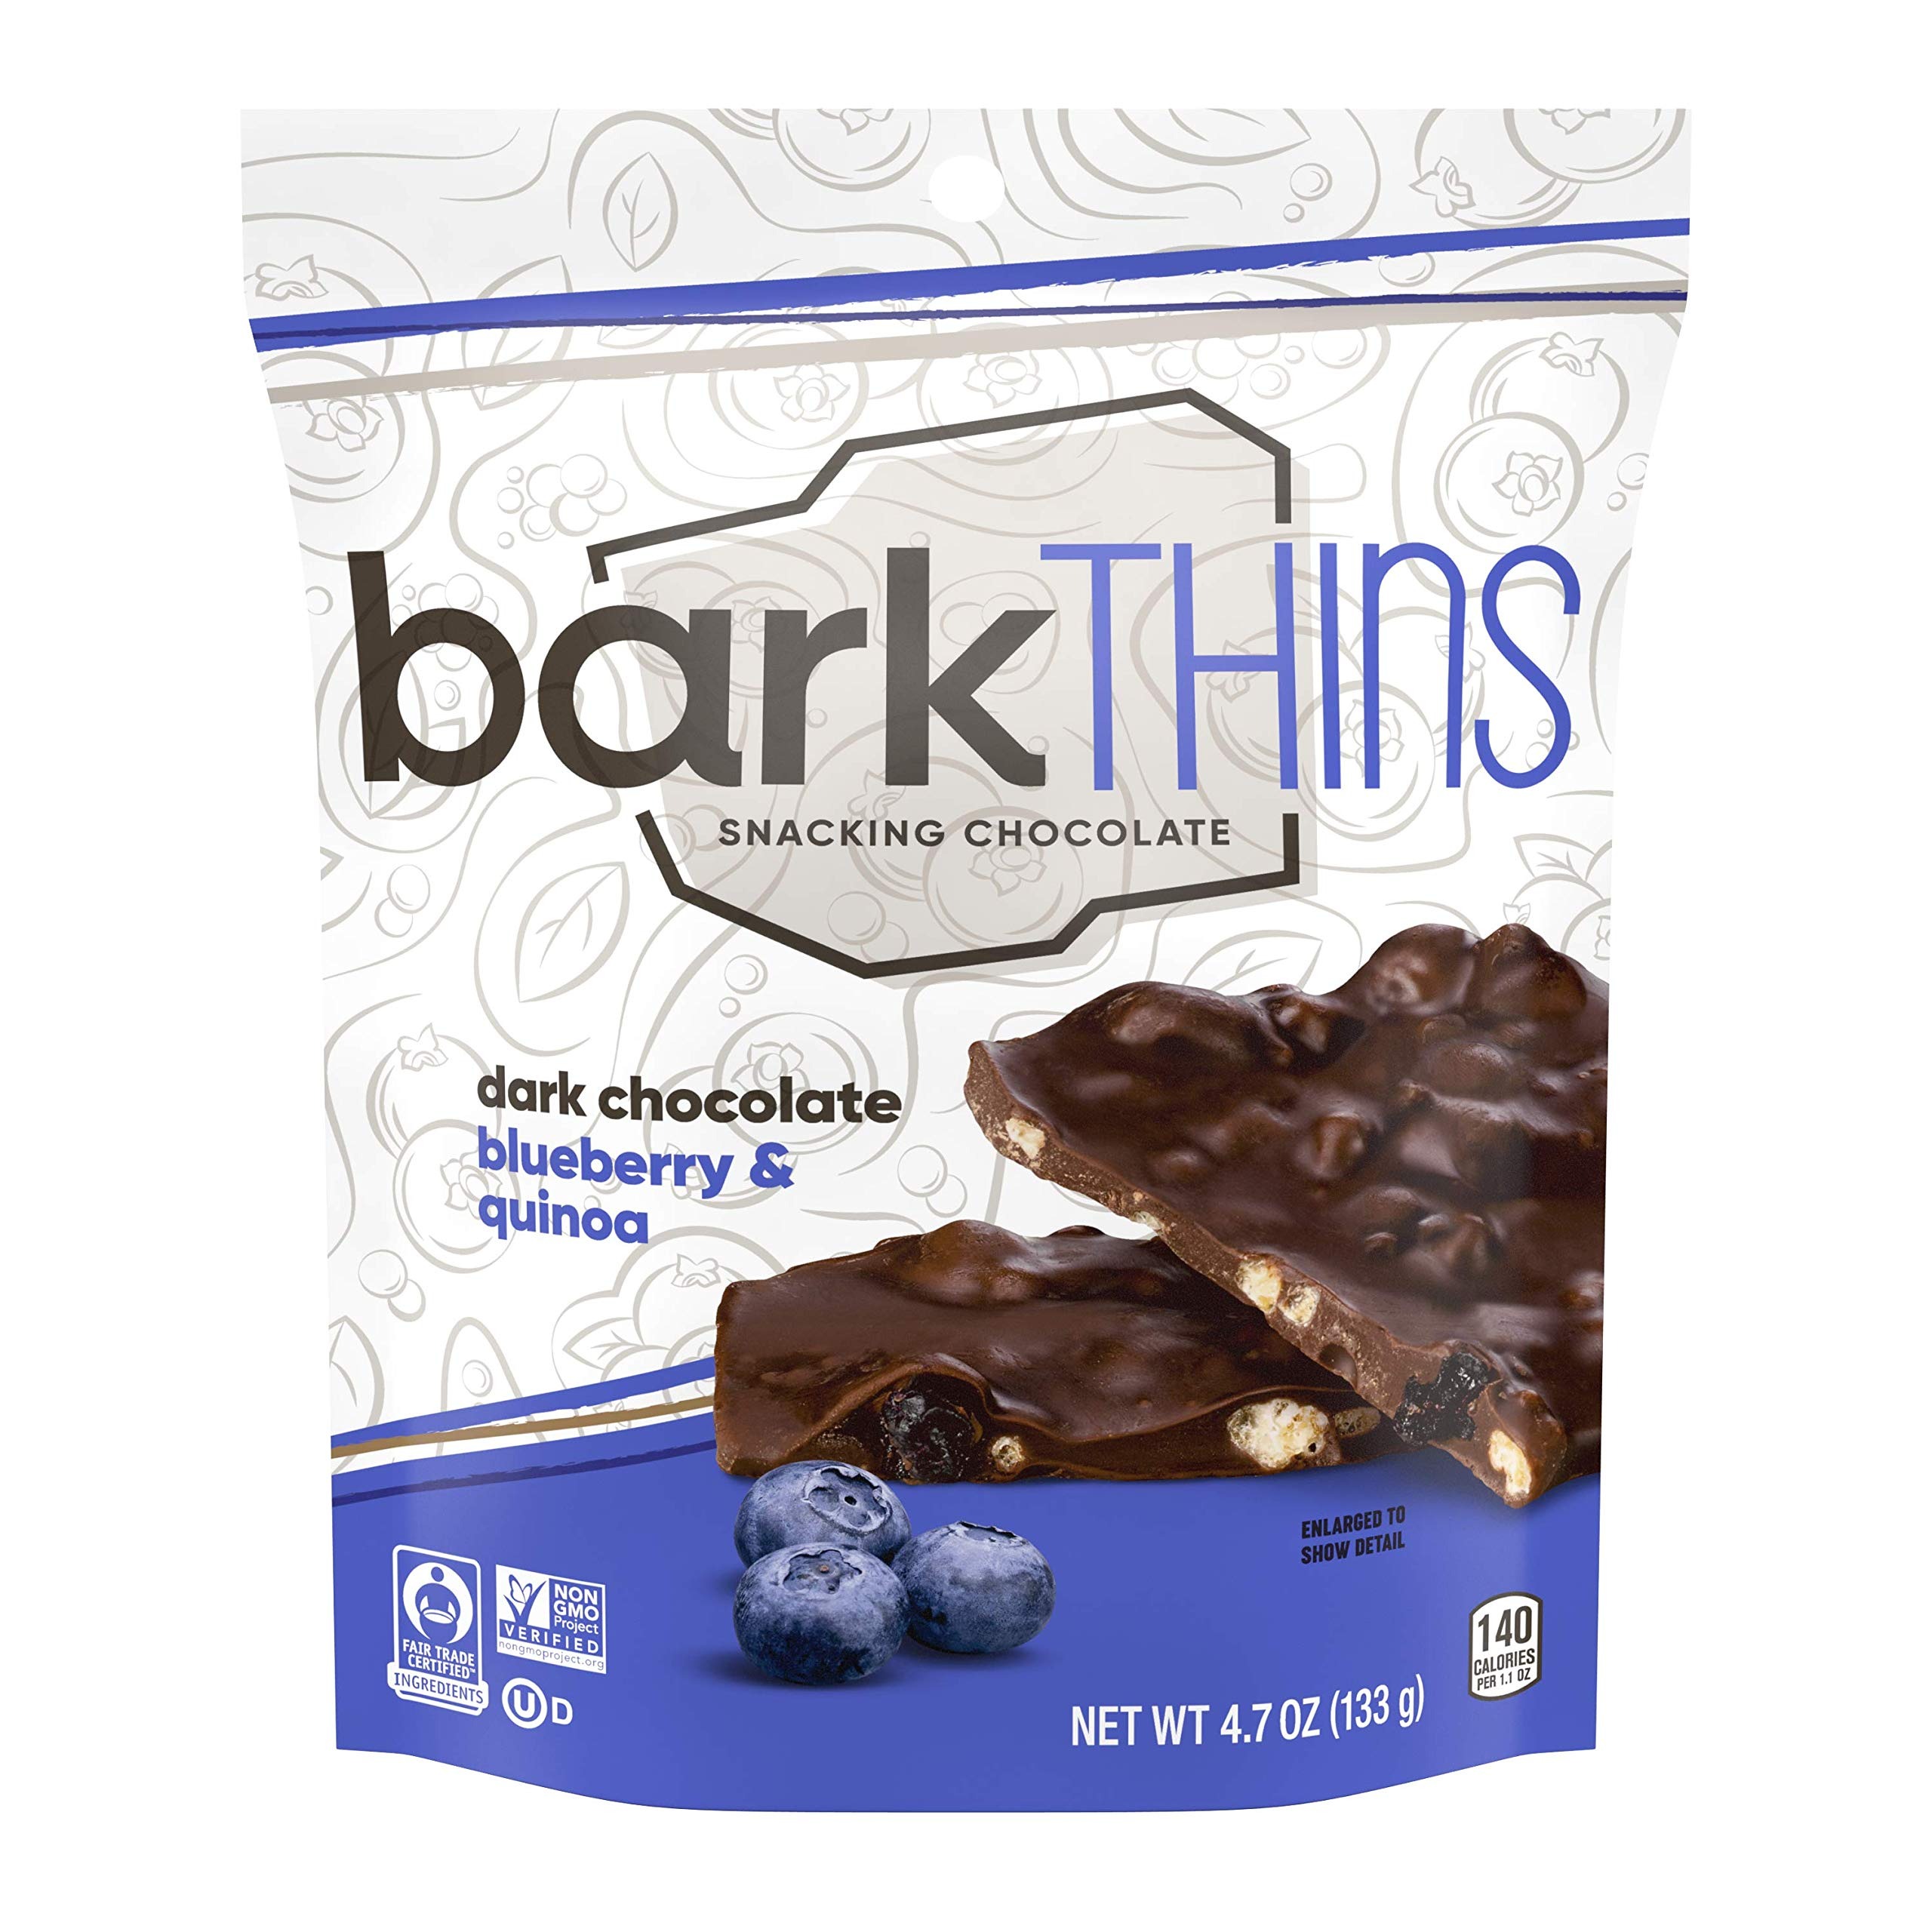
Item Name: barkTHINS Dark Chocolate Blueberry with Quinoa Crunch, 4.7 oz
Bullet Point 1: Made only with Fair Trade Certified and Non GMO Project Verified ingredients
Bullet Point 2: Dark chocolate with mouthwatering fruit and whole grains
Bullet Point 3: Fair Trade Certified Ingredients and Non GMO Project Verified
Bullet Point 4: Contains soy; may contain eggs, milk, peanuts, tree nuts, and wheat
Value: 4.7
Unit: Ounce

Price: 14.99